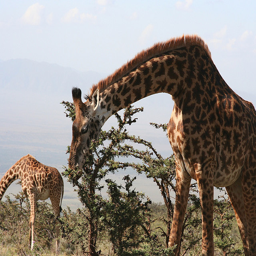
Two giraffes grazing from trees with sky in background.
Two giraffes eating leaves from the tops of small trees.
A couple of large giraffes grazing on trees.
Two giraffes are standing near small trees.
Giraffes graze the tops of bushes in a plains area.